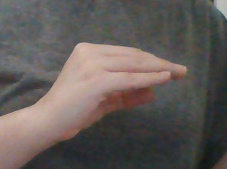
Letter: jeem